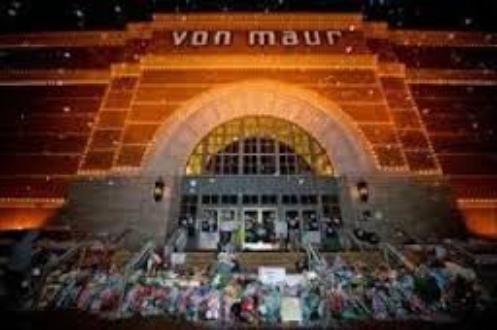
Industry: Others